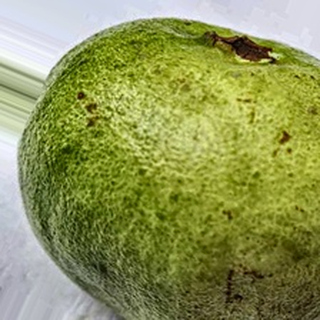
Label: guava_fruit_fly